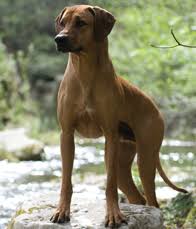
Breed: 230-n000080-Rhodesian_ridgeback